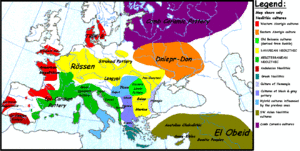
Arkæologisk kultur
Kort over Europas neolitikum ved donauekspansionen, ca. 3.500 f.Kr.
Denne artikel bør gennemlæses af en person med fagkendskab for at sikre den faglige korrekthed.